Dimitrije Ljotić

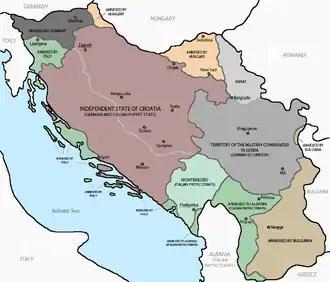
map showing the partition of Yugoslavia, 1941 to 1943

Dimitrije Ljotić was born in Belgrade on 12 August 1891 to Vladimir Ljotić and his wife Ljubica ("née" Stanojević). His father was a prominent politician in the port town of Smederevo and served as the Serbian government consul to Greece.